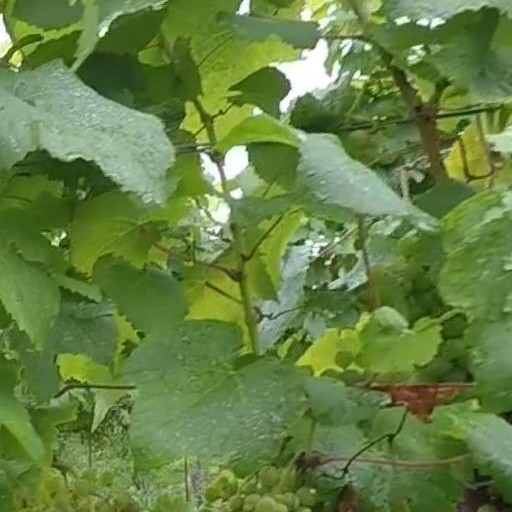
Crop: grape